Ercole Gonzaga

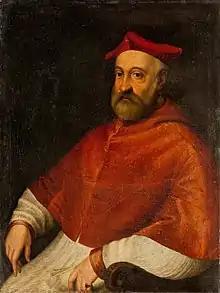
Portrait by Scipione Pulzone, 16th century

Ercole Gonzaga (23 November 1505 – 2 March 1563) was an Italian Cardinal.